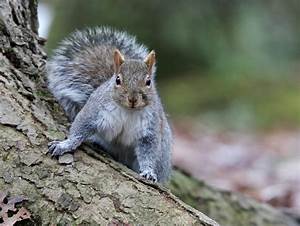
Label: squirrel